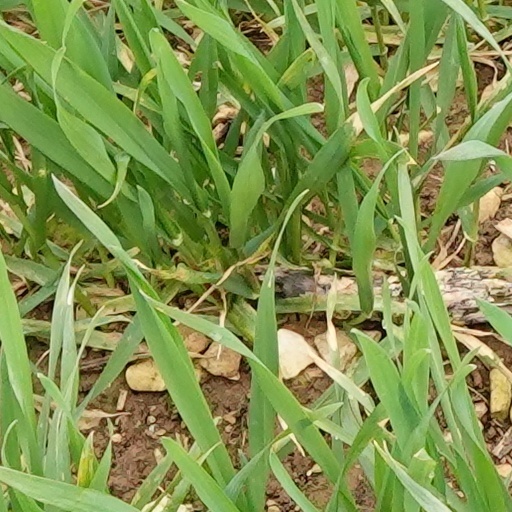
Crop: wheat